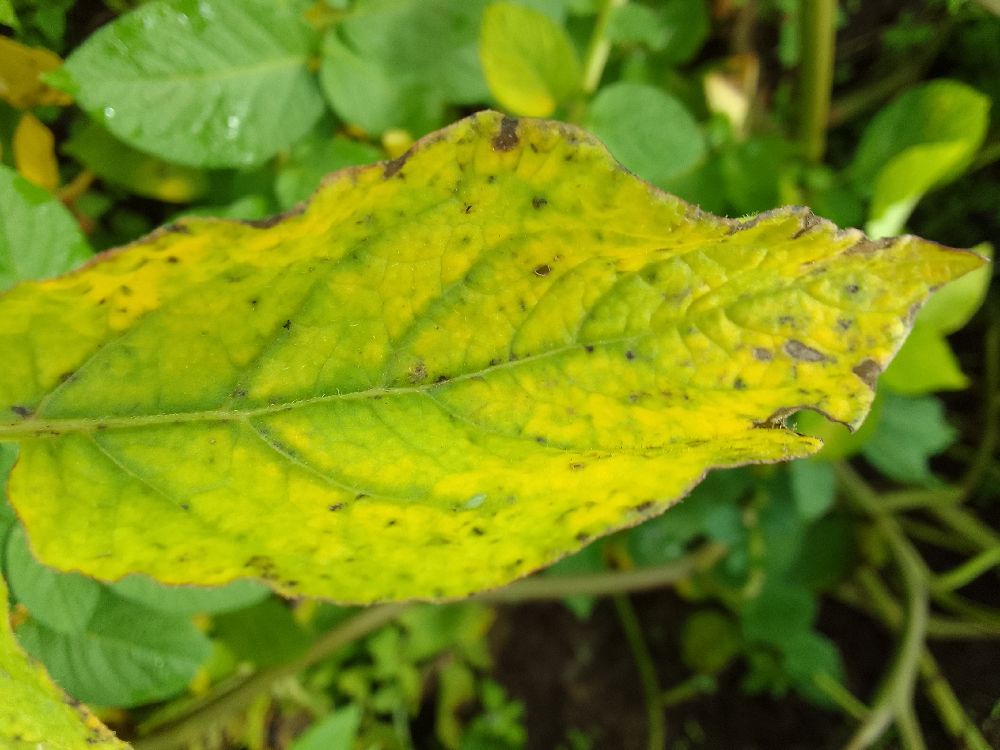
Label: Early blight